Indigenous uses of yellow cedar

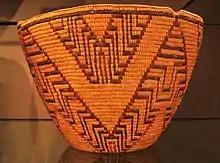
Hibulb Cultural Center - watertight cedar basket c. 1920 (20873657113)

The inner bark of yellow cedar was valued over the inner bark of red cedar because it is more durable. The inner bark is very versatile and could be dyed and used as different types of thread to create mats, clothing, blankets, basketry, fishing nets, ropes, and hats, the bark is also soft and absorbent, and was used for diapers, sanitary napkins, and bedding as well. Yellow cedar was the only bark used for the core of the warp for Chilkat weaving, due to its strength.